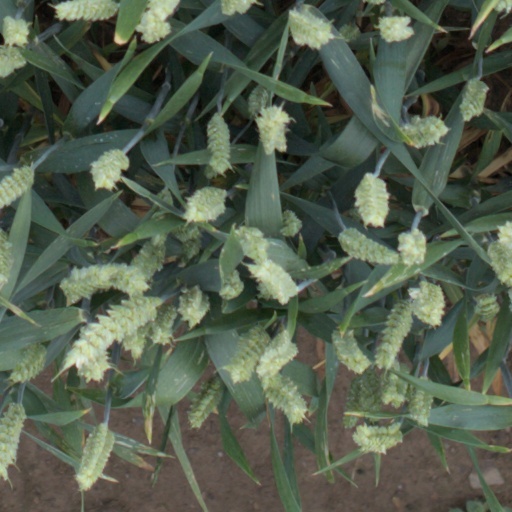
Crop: wheat